Characters of Sonic the Hedgehog

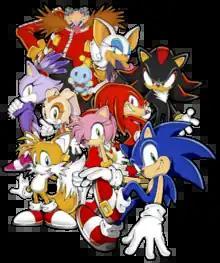
A variety of "Sonic" characters gathered. From left to right: Team Chaotix (Espio the Chameleon, Vector the Crocodile, Charmy Bee), Knuckles the Echidna, Silver the Hedgehog, Amy Rose, Doctor Eggman, Sonic the Hedgehog, Rouge the Bat, Miles "Tails" Prower, Big the Cat, Shadow the Hedgehog, Cheese the Chao, Cream the Rabbit, and Blaze the Cat.

The "Sonic the Hedgehog" video game franchise began in 1991 with the video game "Sonic the Hedgehog" for the Sega Genesis, which pitted a blue anthropomorphic hedgehog named Sonic against a rotund male human villain named Doctor Eggman (or Doctor Ivo Robotnik). The sequel, "Sonic 2", gave Sonic a fox friend named Tails. "Sonic CD" introduced Amy Rose, a female hedgehog with a persistent crush on Sonic. "Sonic 3" introduced Knuckles the Echidna, Sonic's rival and later friend. All five of these have remained major characters and appeared in dozens of games.